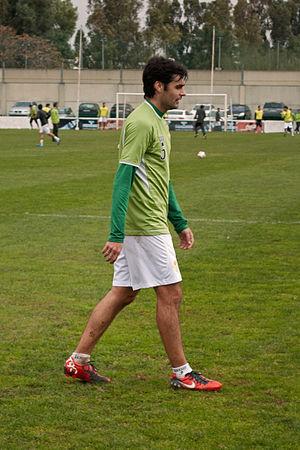
José Antonio Dorado Ramírez dit « Chechu Dorado » est un footballeur espagnol, né le 10 juillet 1982 à Cordoue. Il évolue au poste de défenseur central au Real Saragosse.